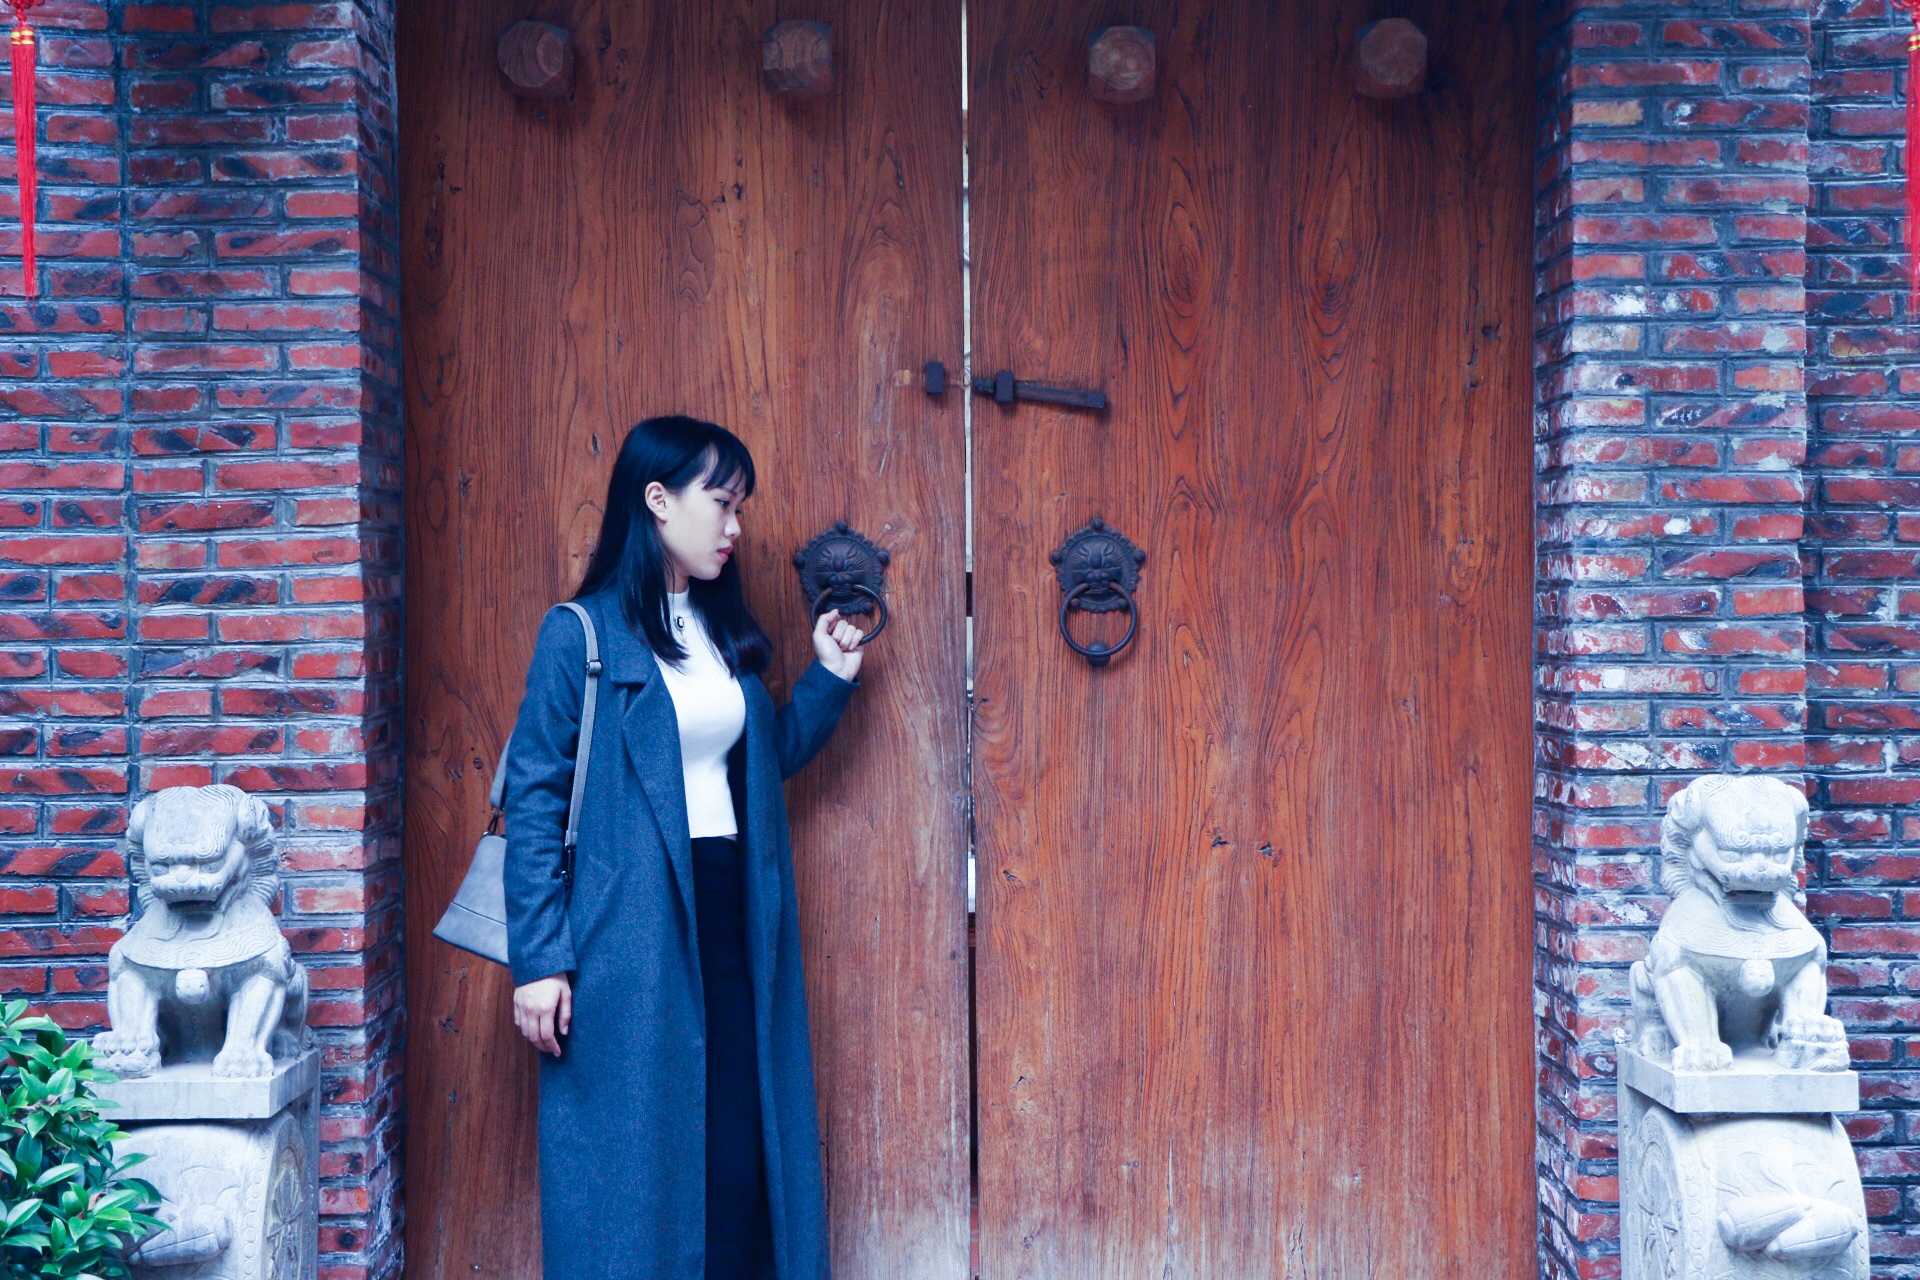
man, woman, red, entrance, color, asia, blue, door, ceremony, photograph, traditional, university student, ancient architecture, knock